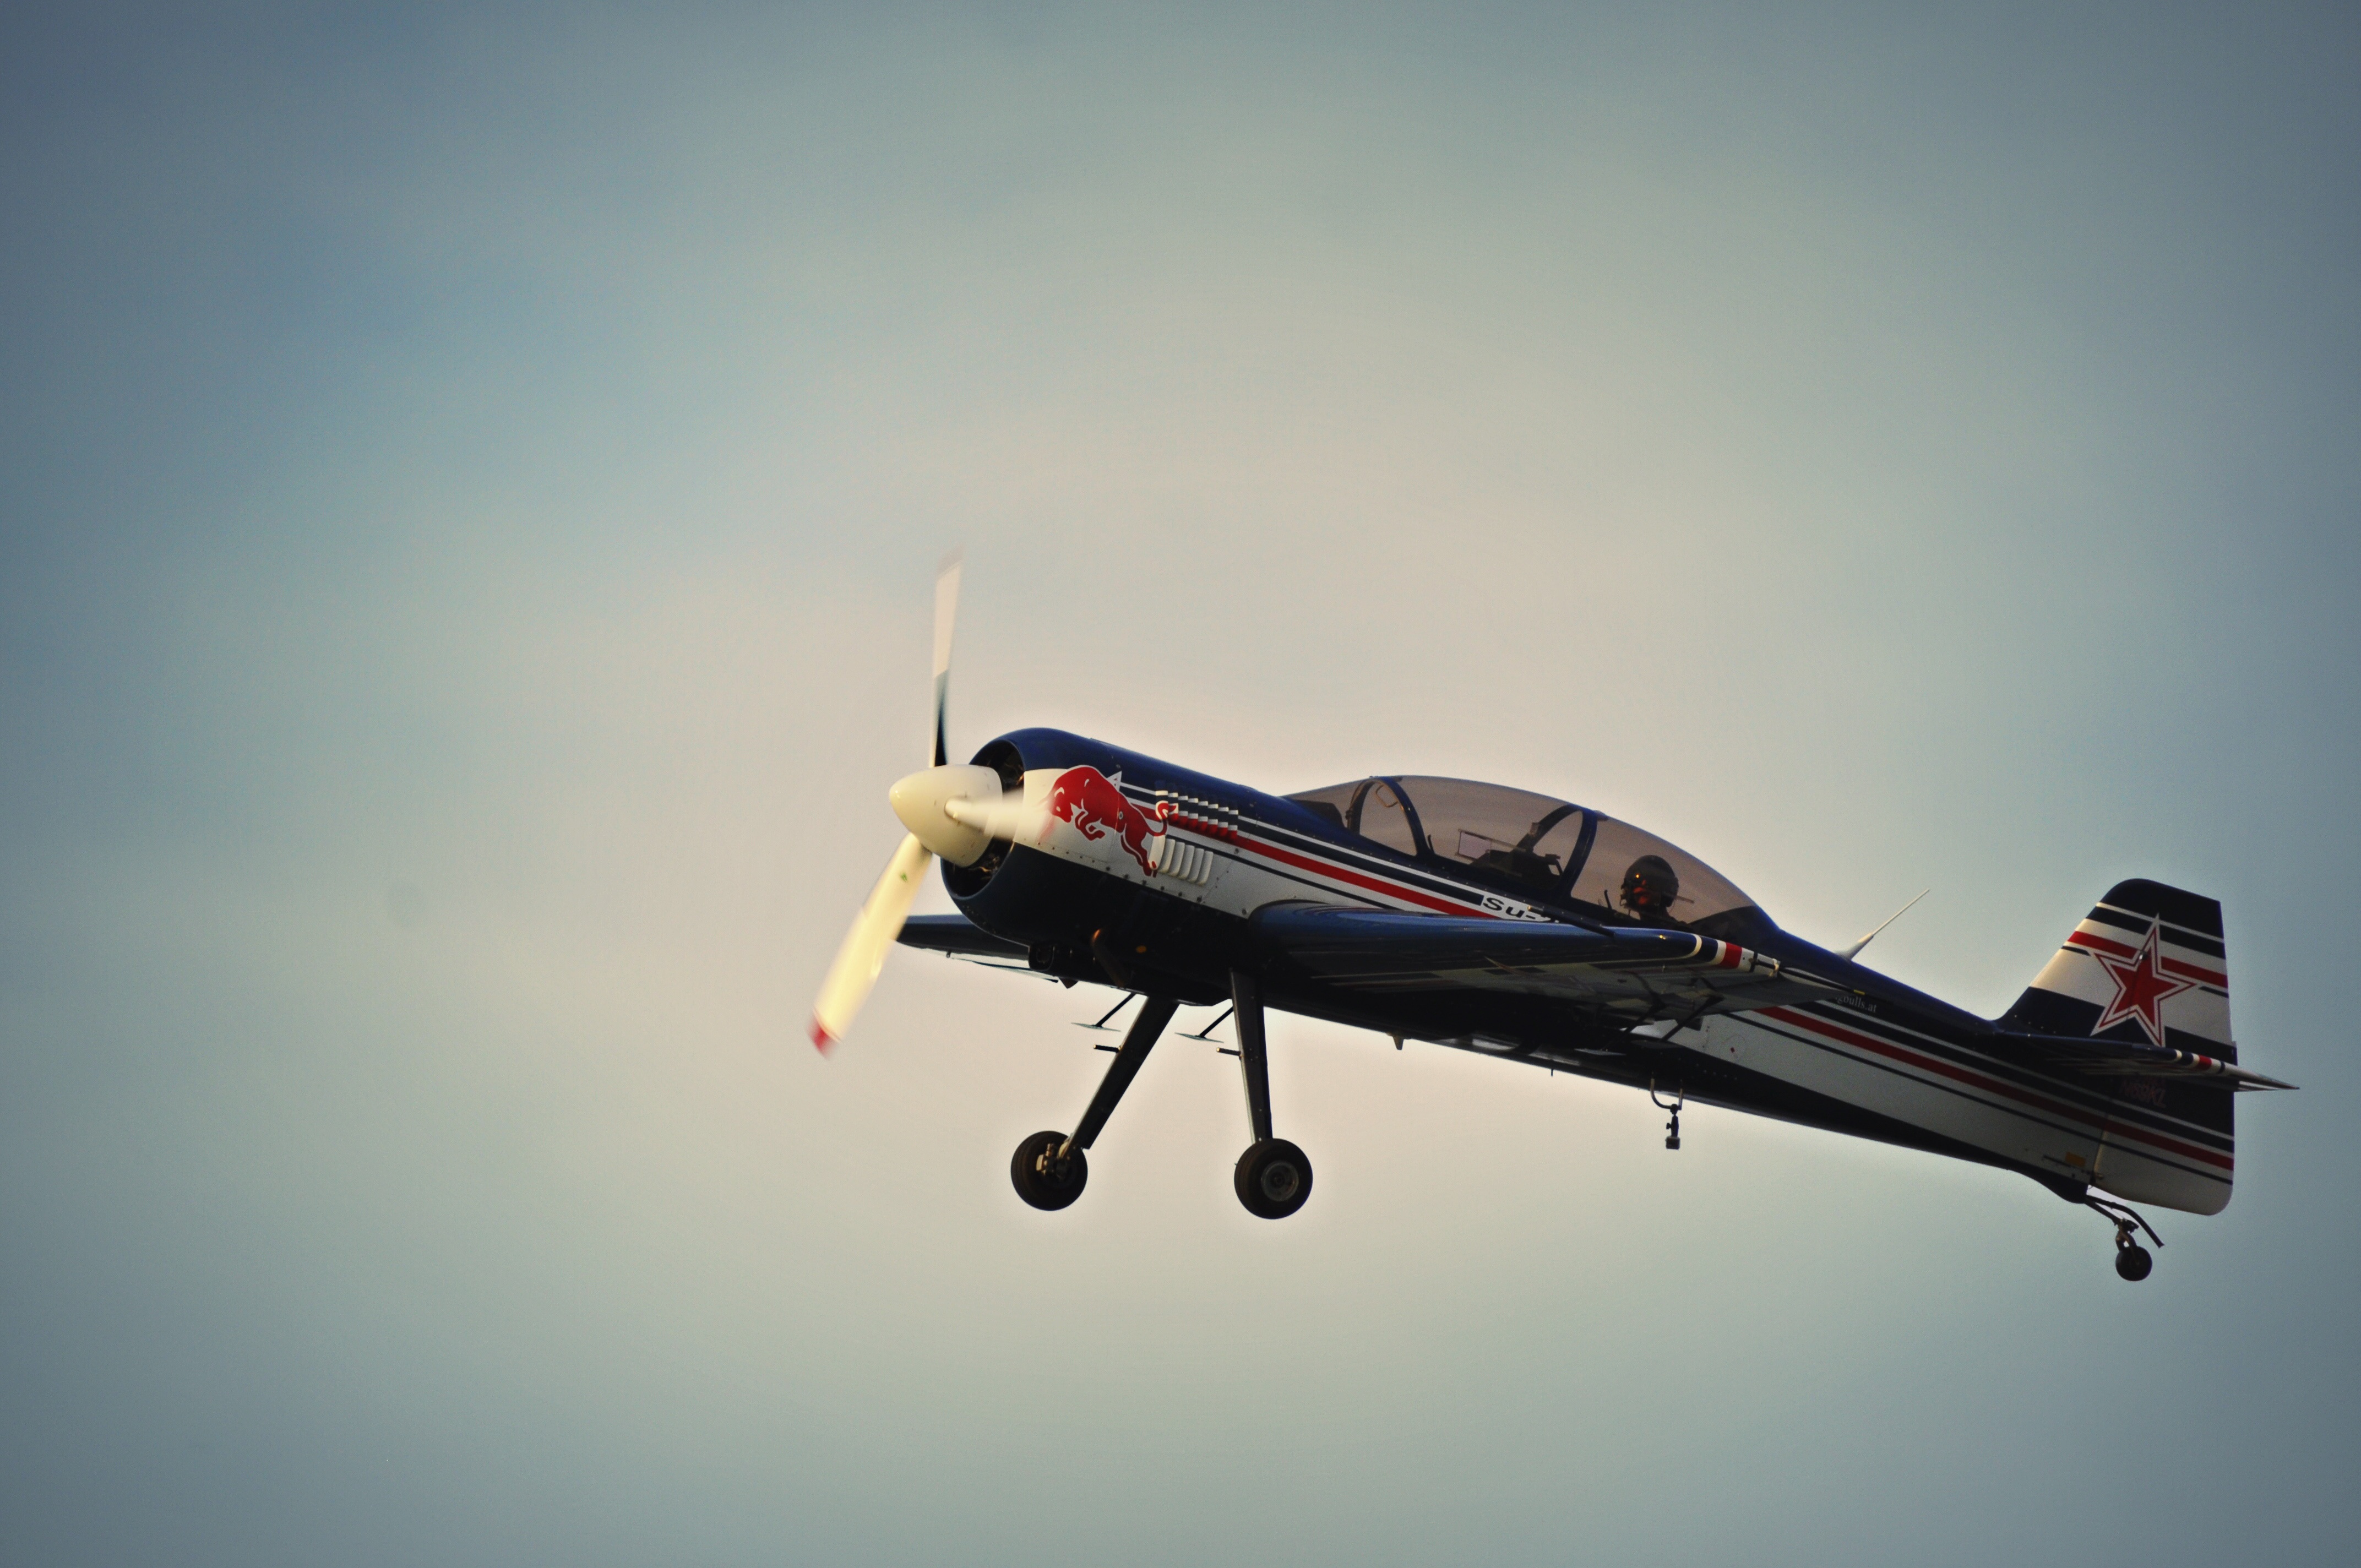
wing, sky, travel, airplane, aircraft, vehicle, airline, aviation, flight, aeroplane, air show, light aircraft, aerobatics, monoplane, air travel, atmosphere of earth, aircraft engine, general aviation, transportation system